Málaga Airport

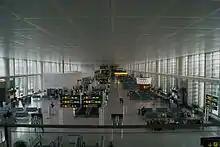
Pier D, opened on 15 March 2010

Terminal 3 (styled as T3) opened on 15 March 2010, with flight operations commencing the following day. Plans for construction started in 2001 and construction started in 2004. The works were carried out by Ferrovial. It was opened on 15 March 2010 by King Juan Carlos.